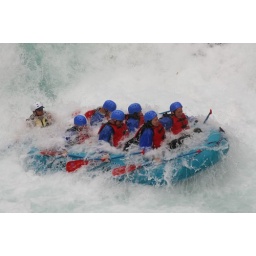
white water rafting on the white salmon river in Washington State.